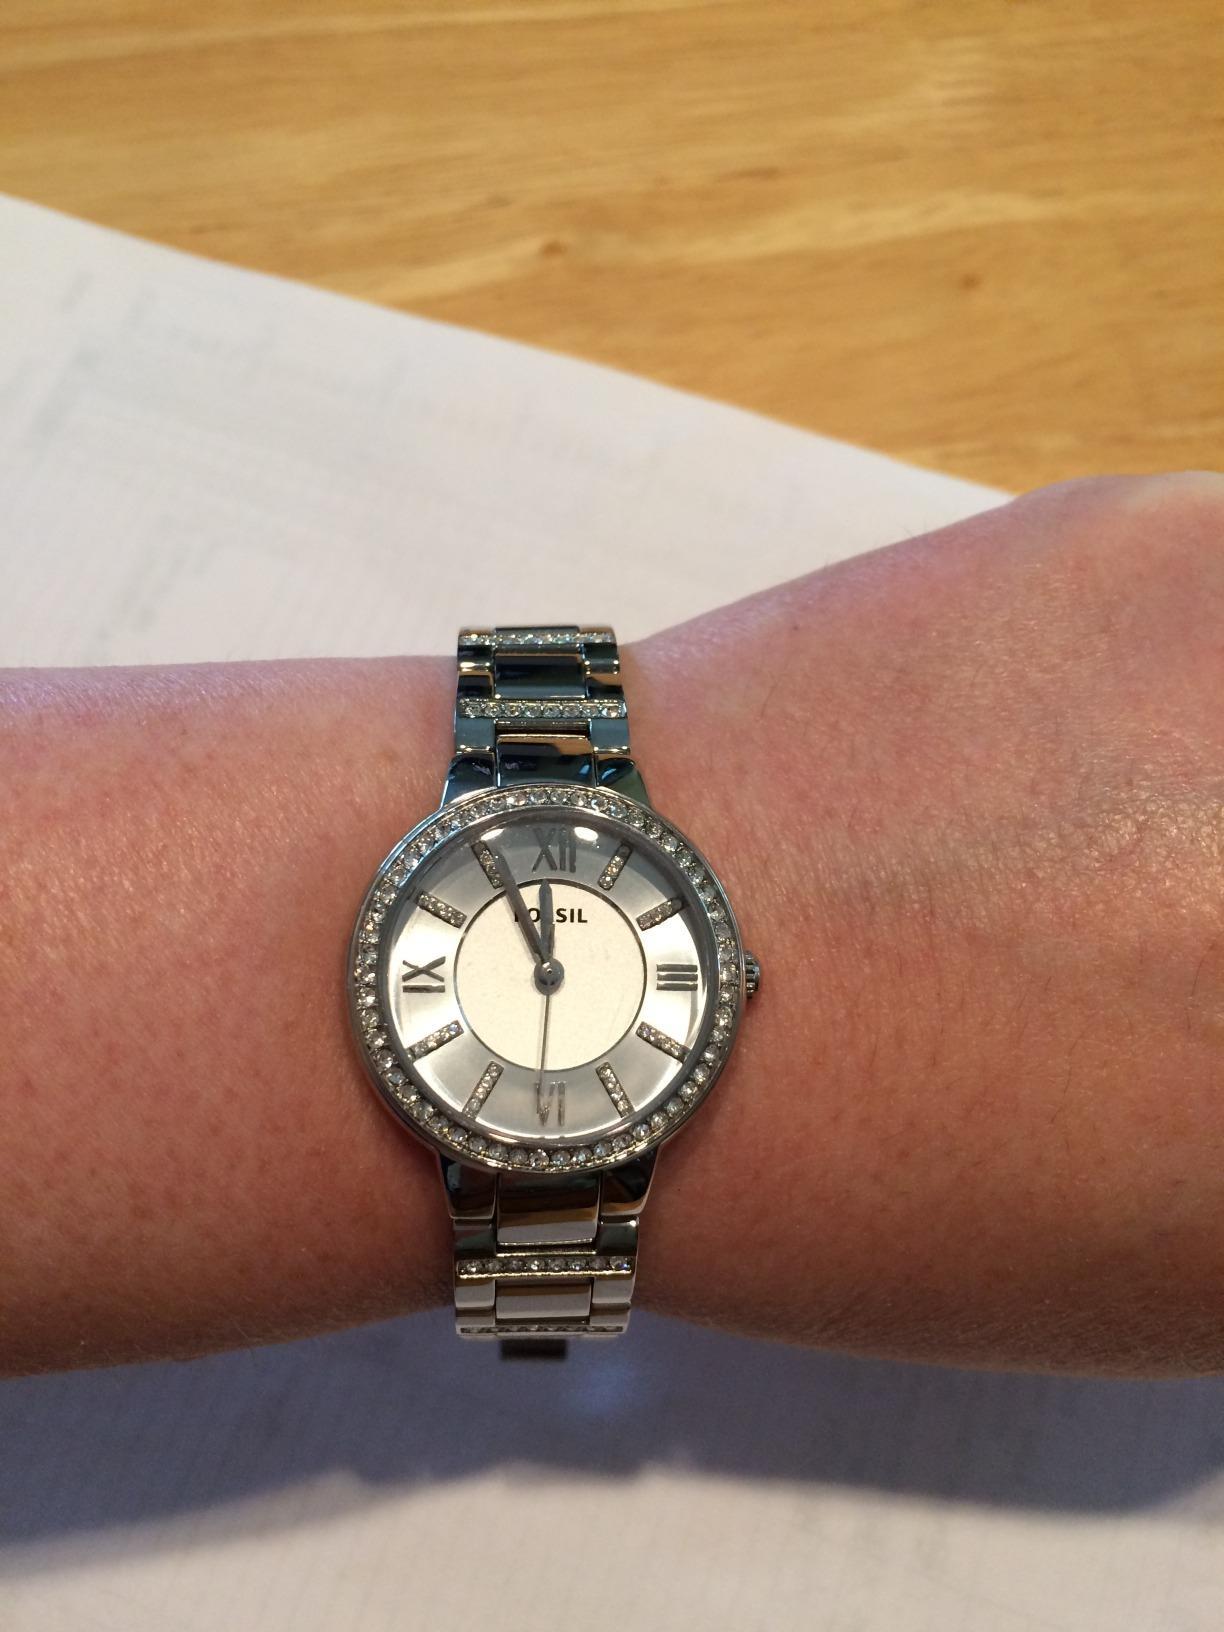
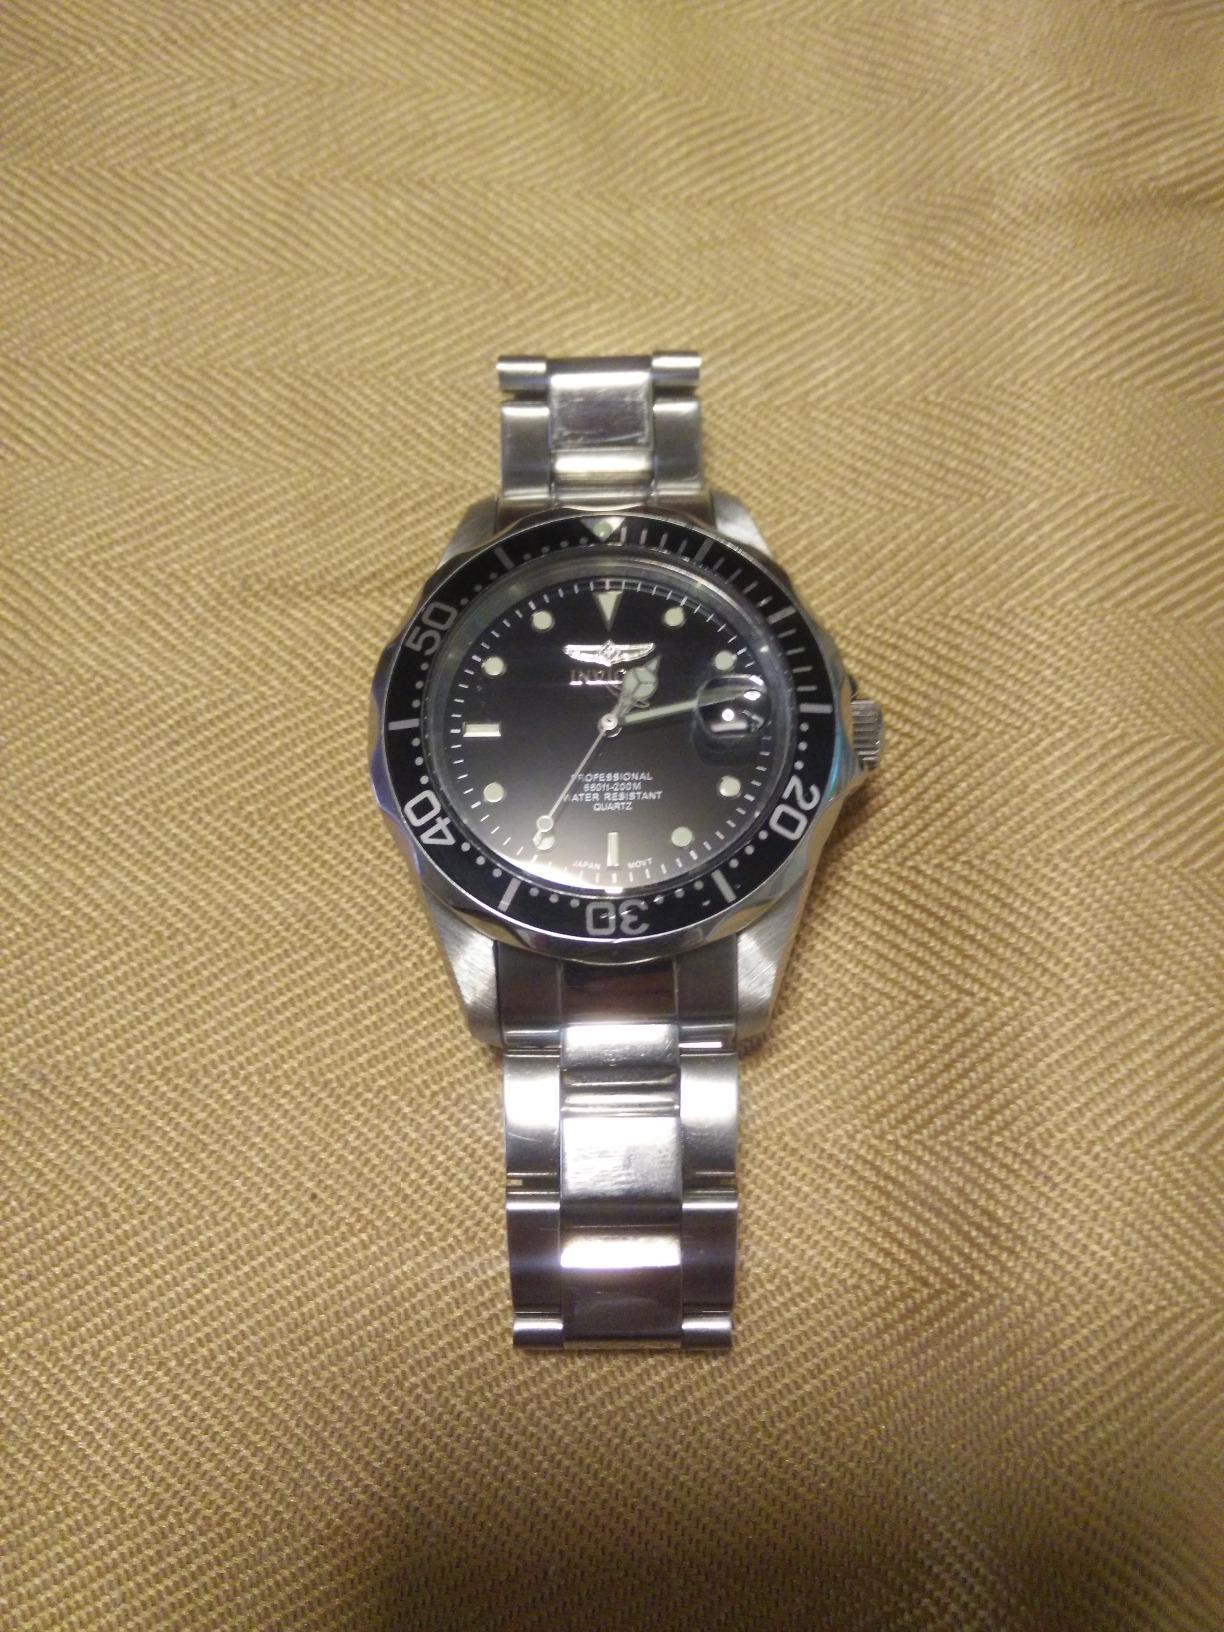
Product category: accessories_watch
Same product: no